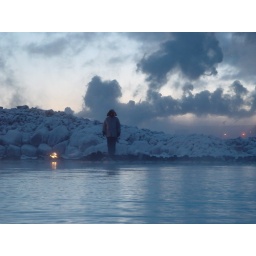
756 - Our bus driver in a parka at the blue lagoon